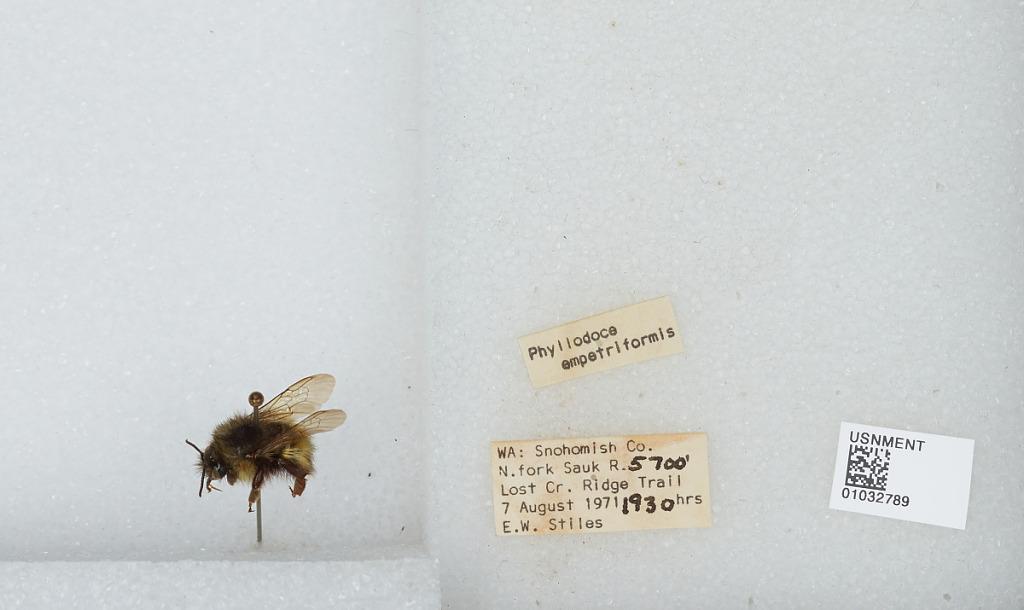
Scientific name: Bombus (Pyrobombus) sitkensis Nylander
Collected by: E. Stiles
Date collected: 1971-8-7
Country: United States
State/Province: Washington
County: Snohomish
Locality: North Fork Sauk River, Lost Creek Ridge Trail
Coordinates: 48.0936, -121.336